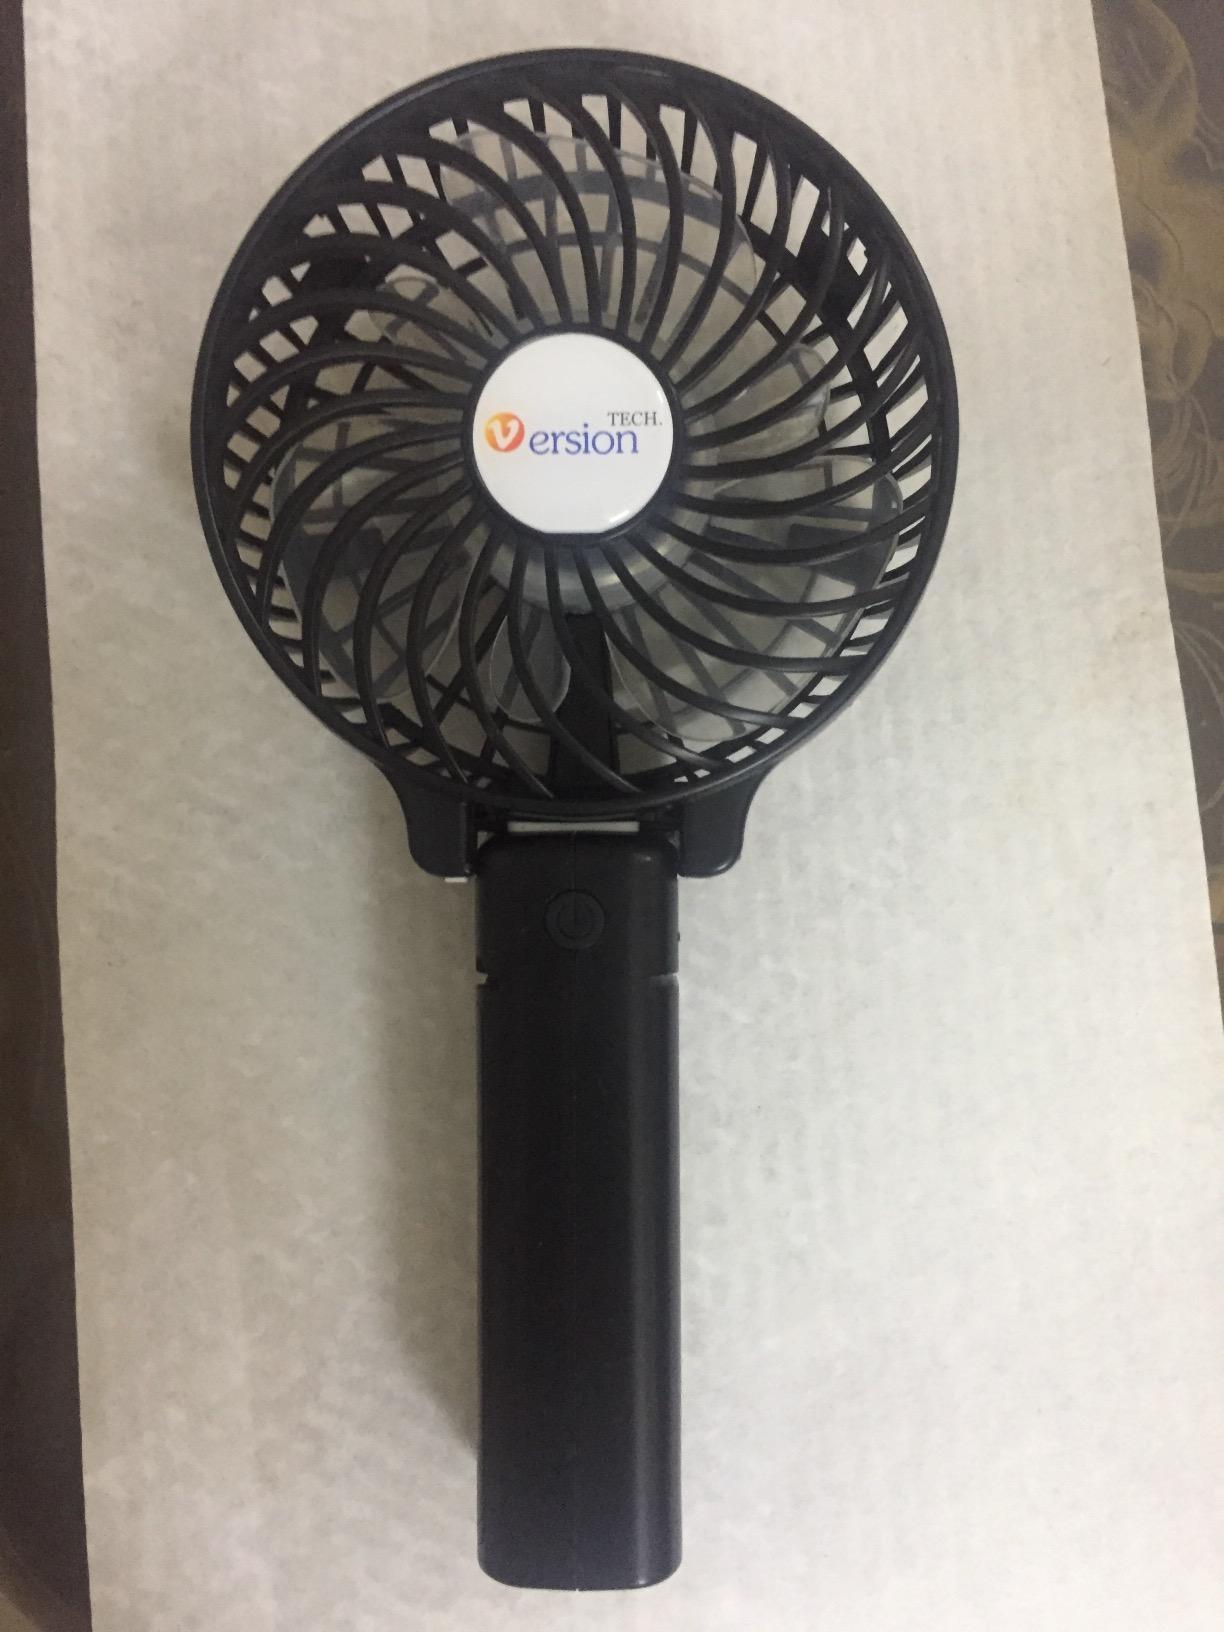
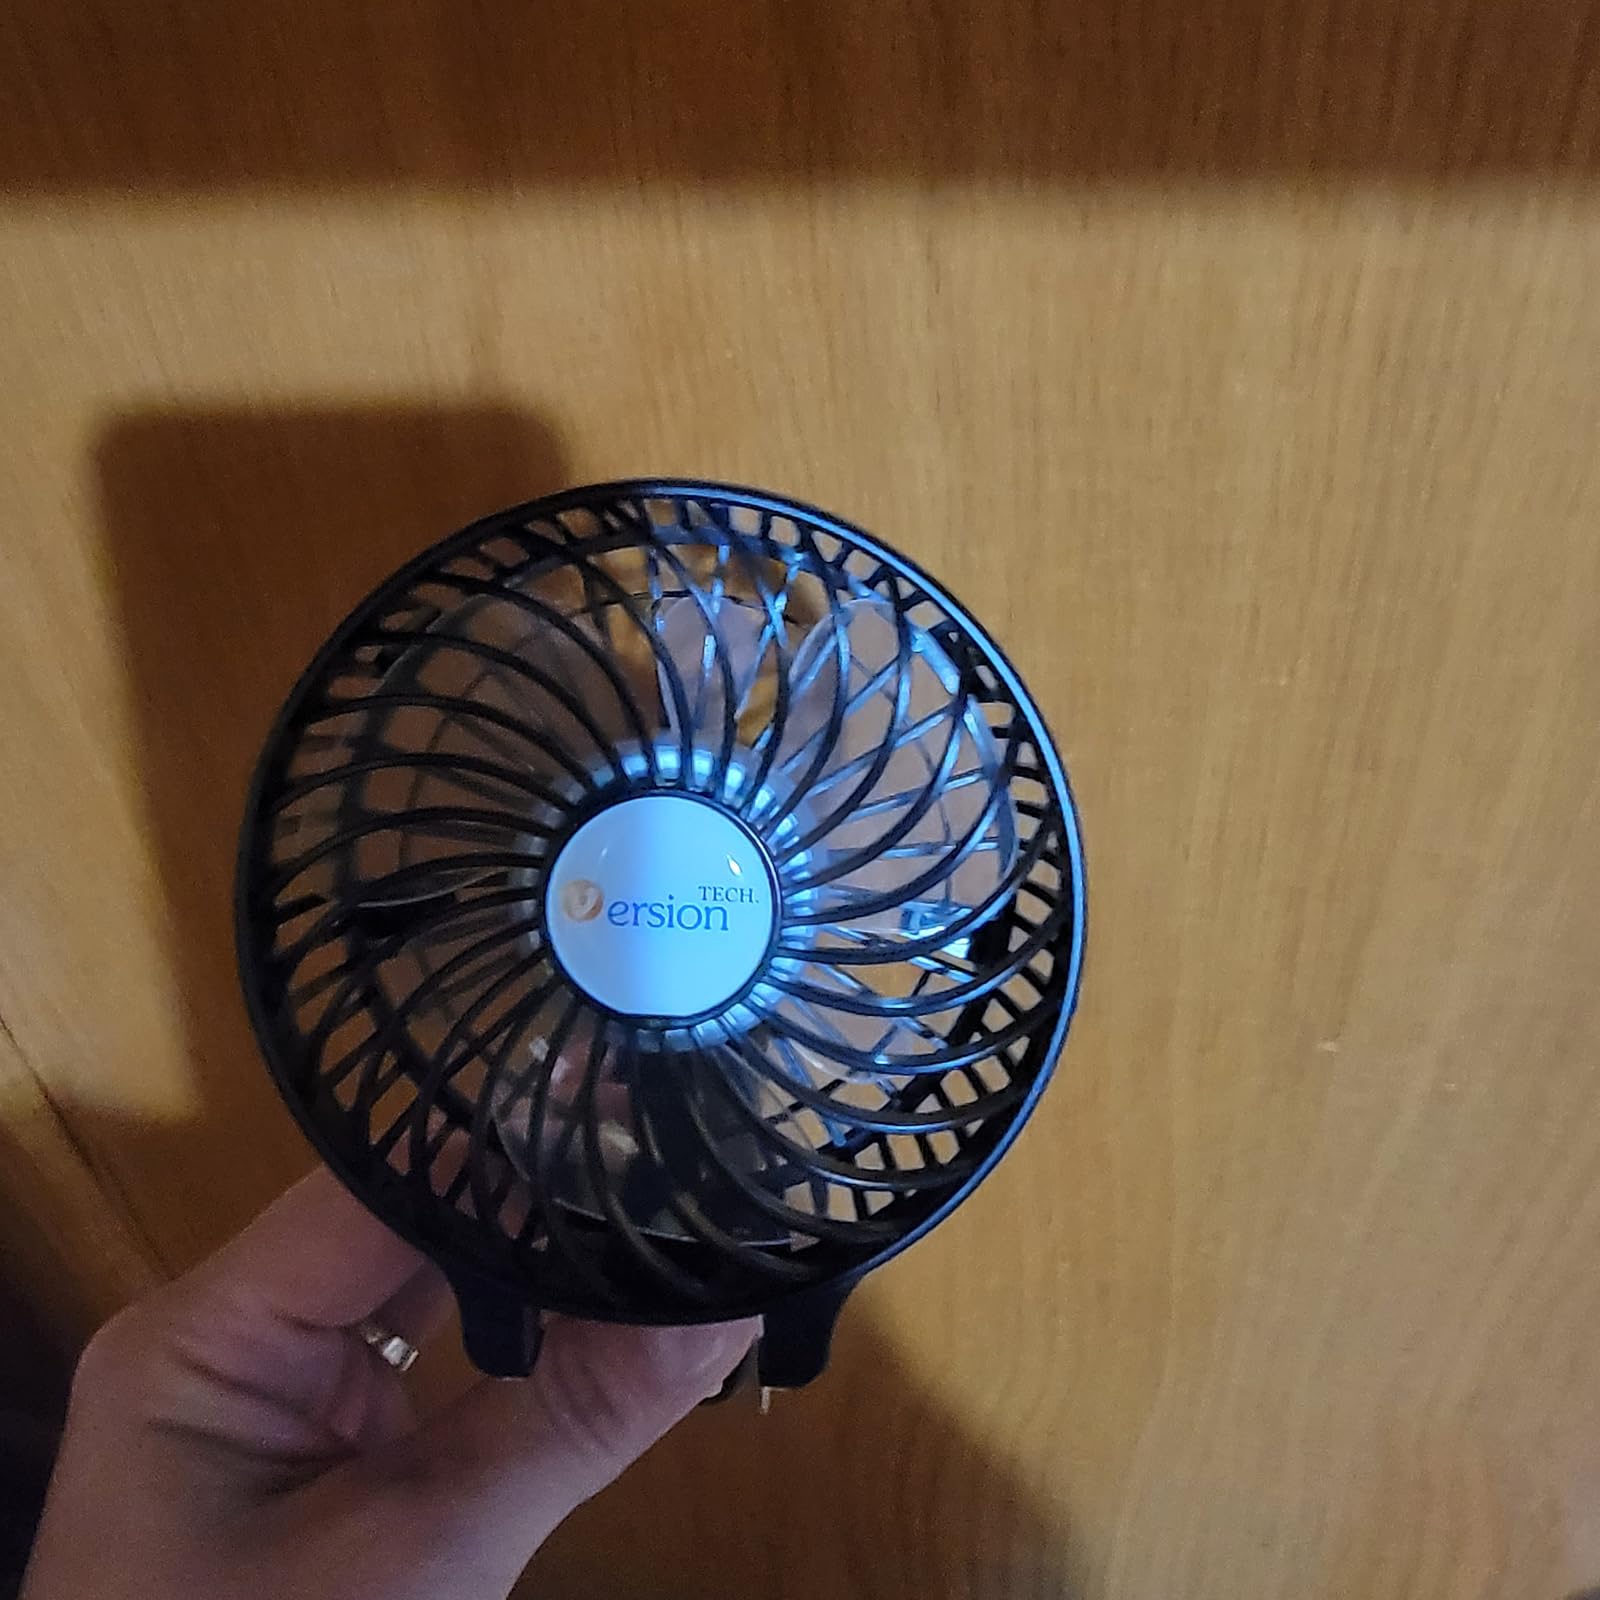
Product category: fan
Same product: yes